Eric Hottmann

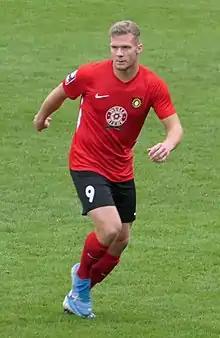
Hottmann with Sonnenhof Großaspach in 2019

Eric Hottmann (born 8 February 2000) is a German professional footballer who plays as a forward for club Jahn Regensburg.